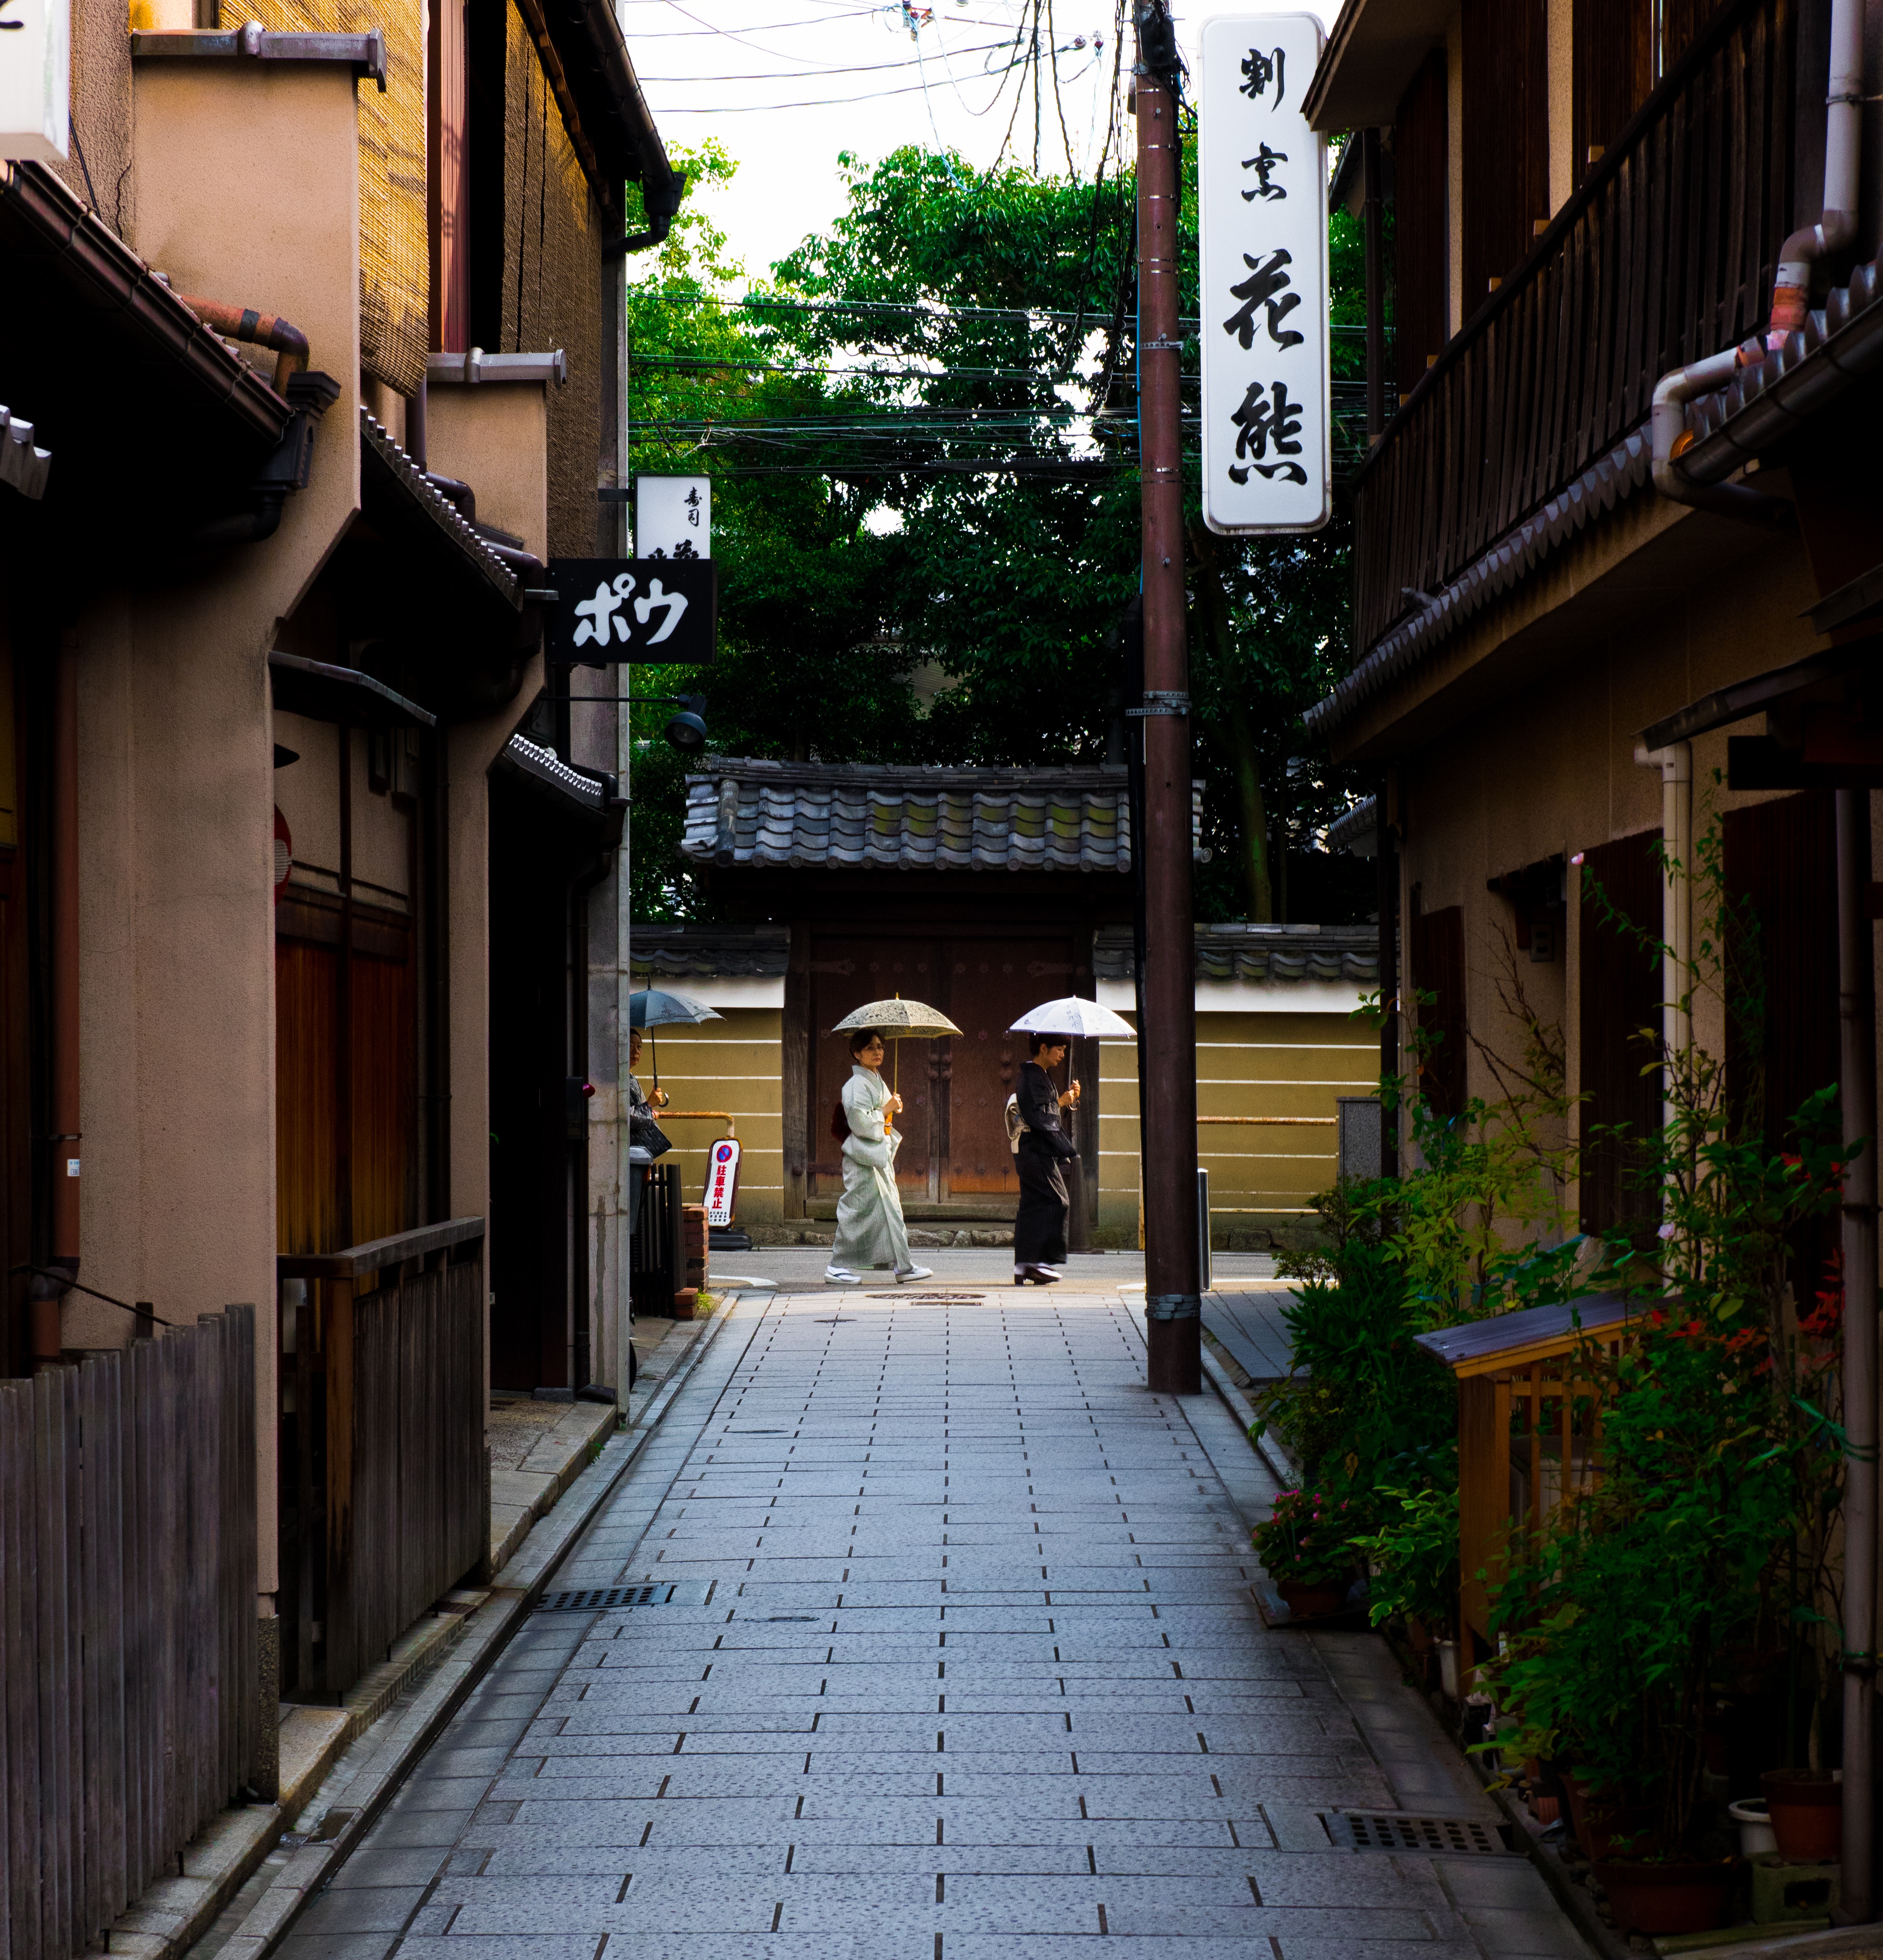
architecture, road, street, house, town, alley, city, downtown, lighting, courtyard, infrastructure, neighbourhood, urban area, residential area, human settlement